Nuclear artillery

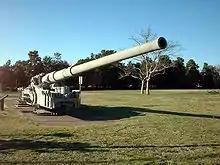
280 mm 'Atomic Annie' at the Virginia War Museum

Development work continued and resulted in the W19, a 280 mm shell, a longer version of the W9. Only 80 warheads were produced and the system was retired in 1963 coinciding with the introduction of the W48 warhead.